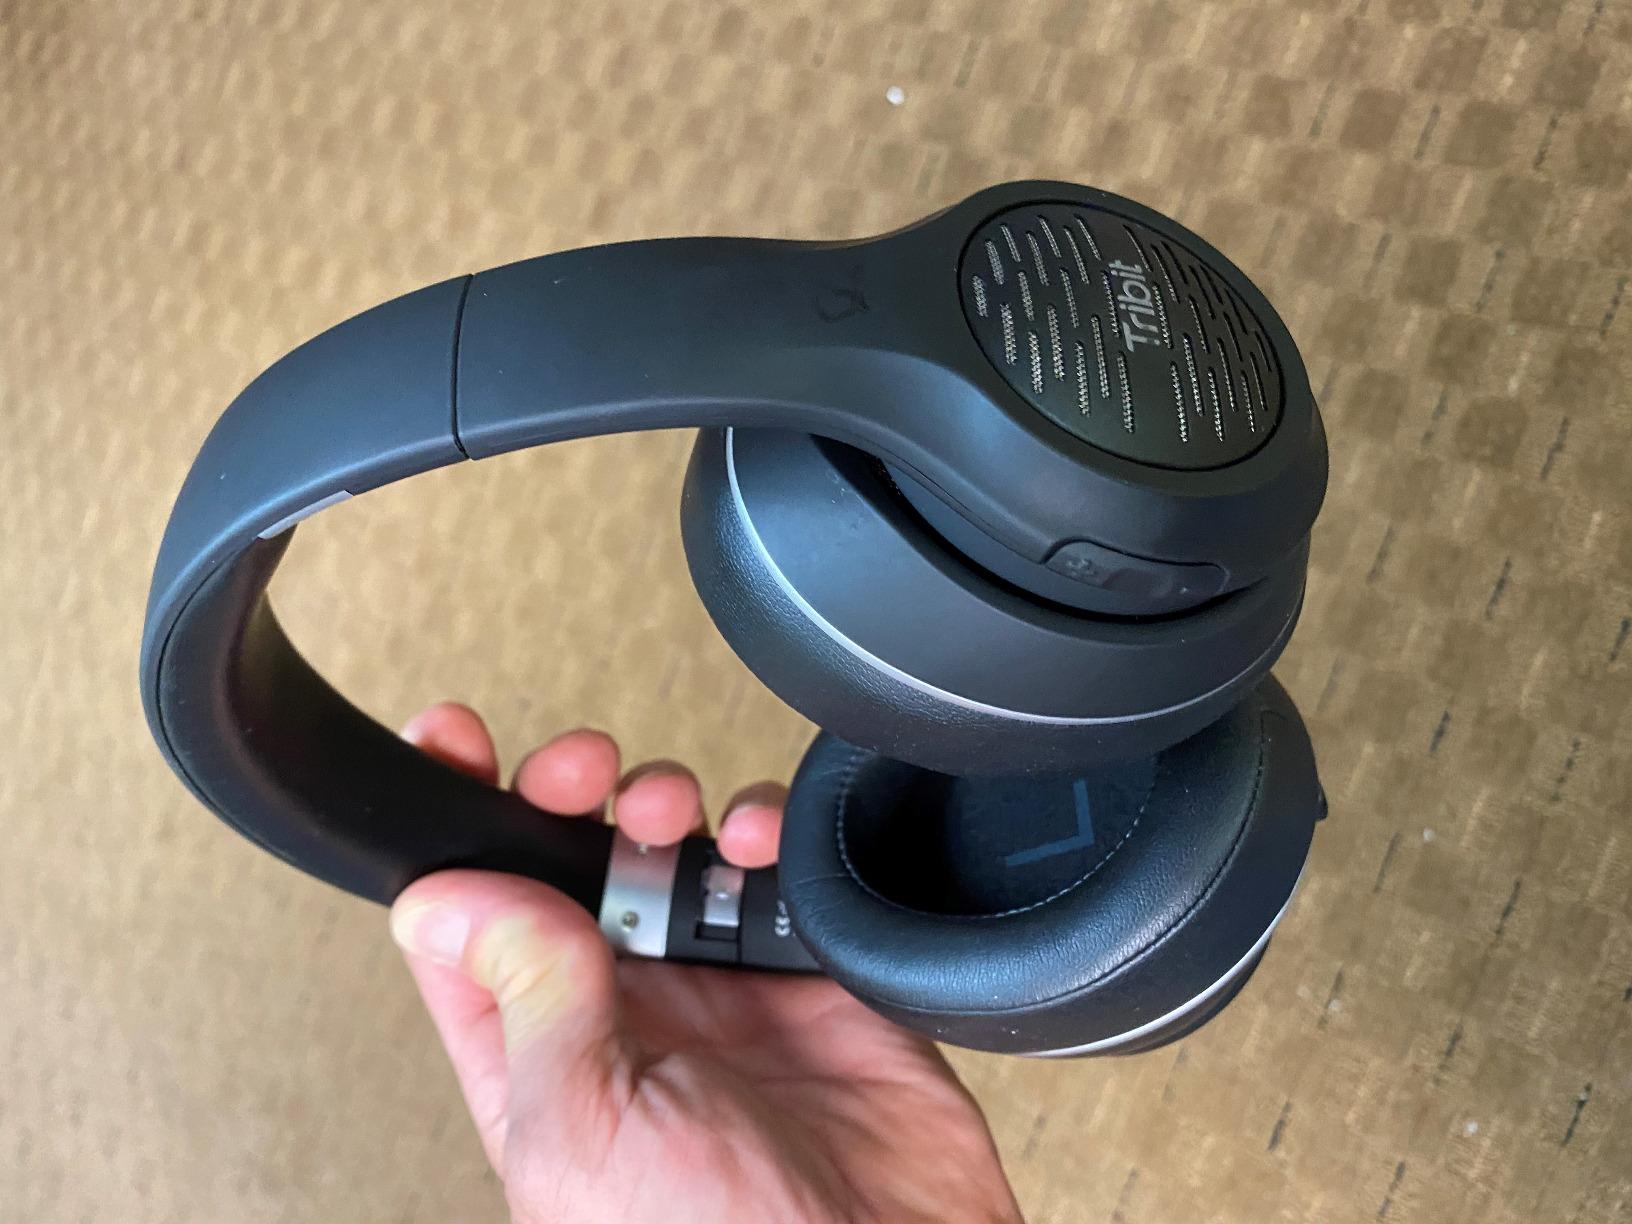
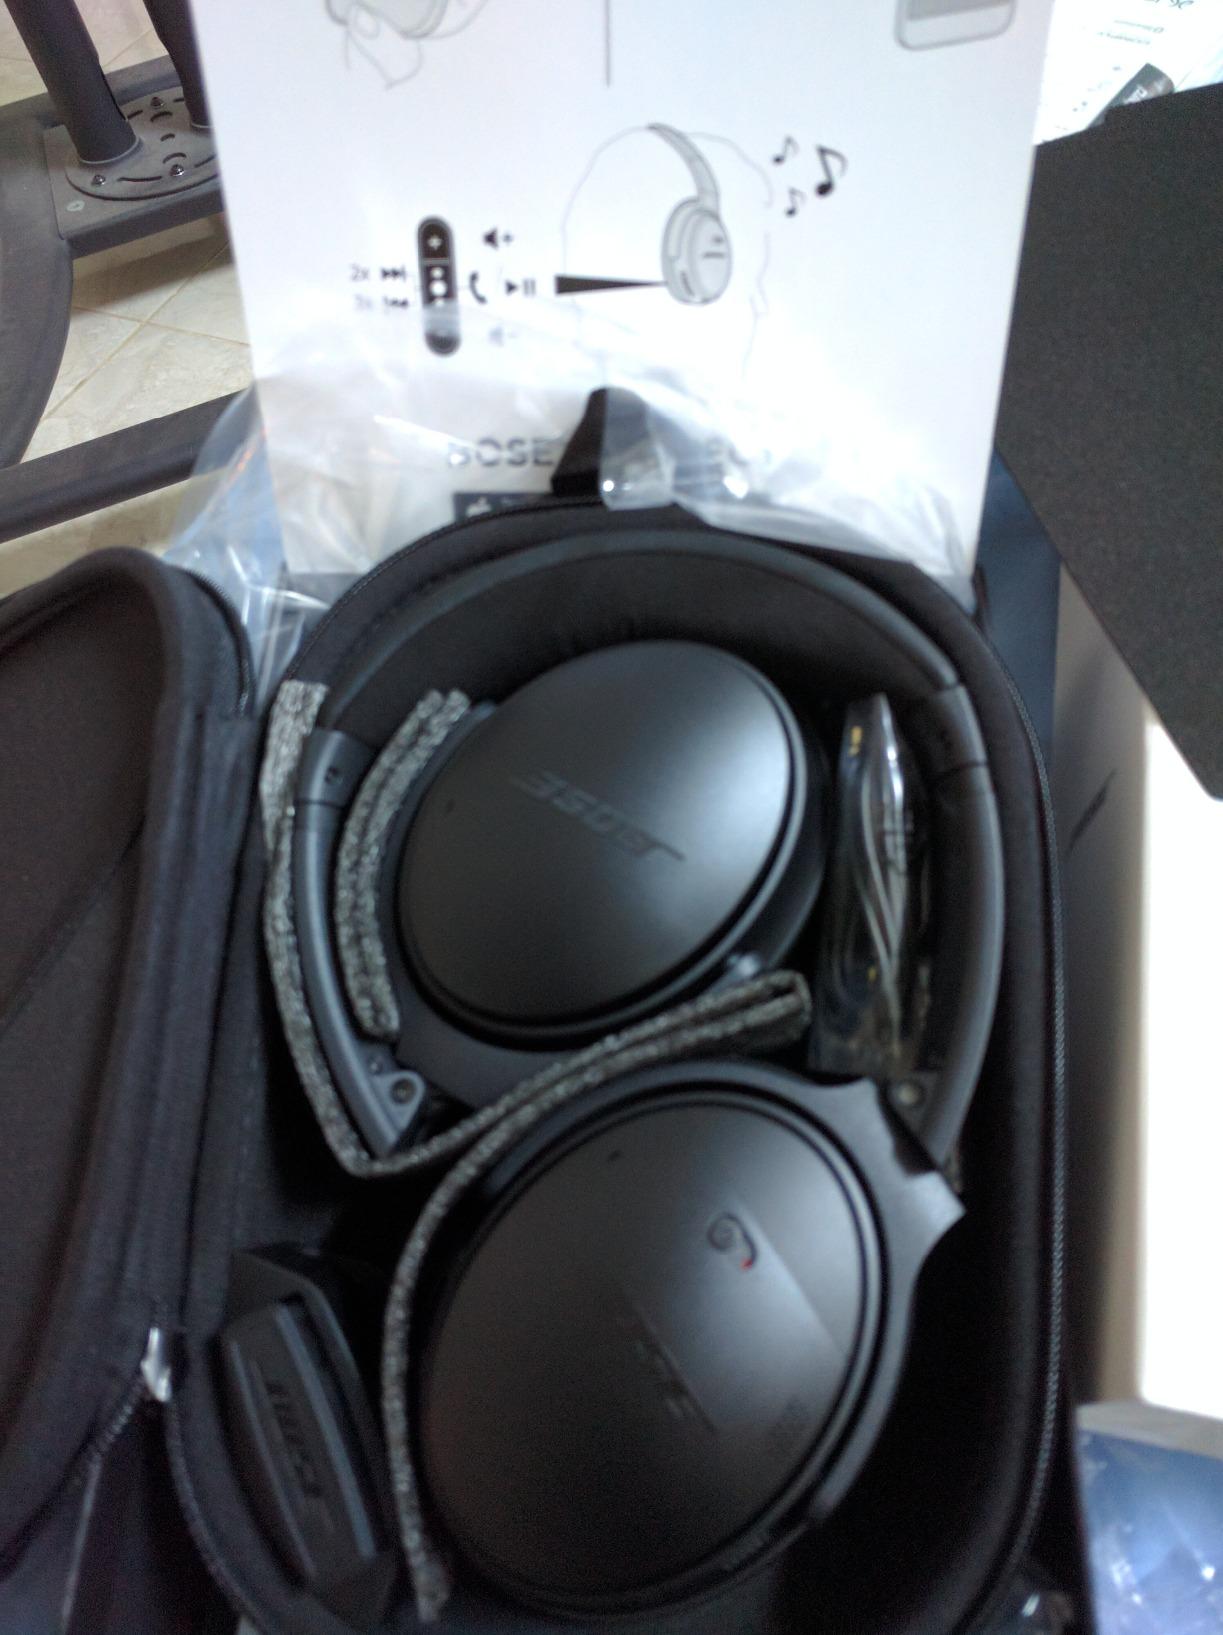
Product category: headphones
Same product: no